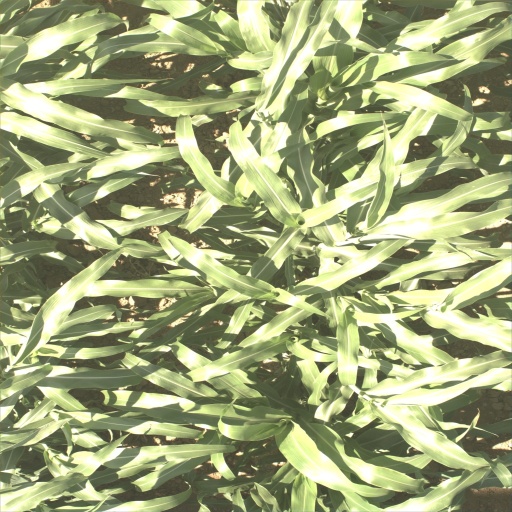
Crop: sorghum